Television in Bulgaria

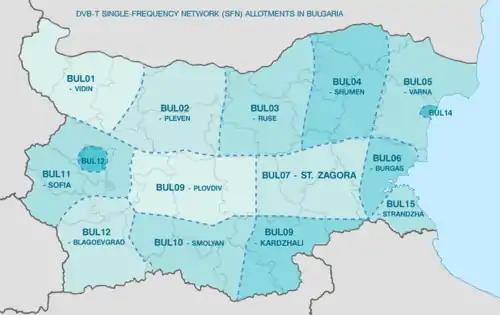
DVB-T single-frequency network (SFN) Allotments in Bulgaria

The Bulgarian Telecommunications Company provided one experimental DVB-T transponder in Sofia since 2004.